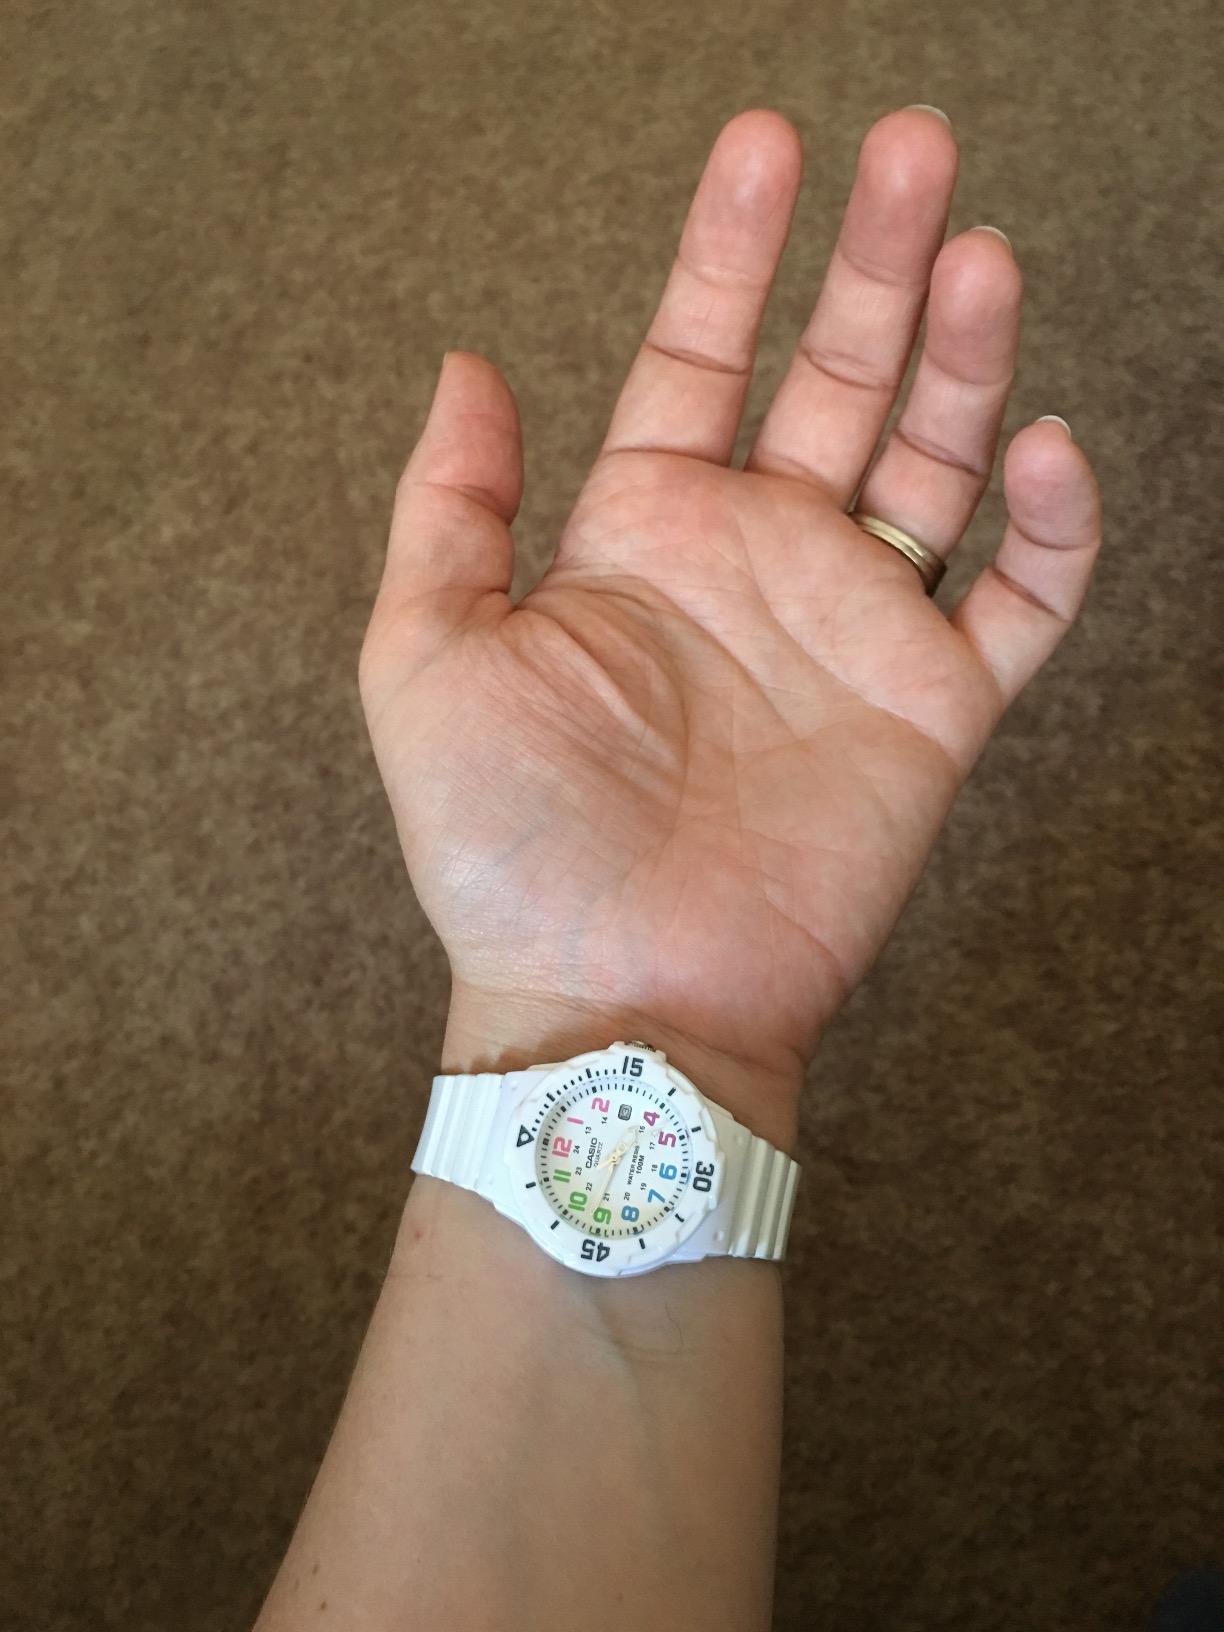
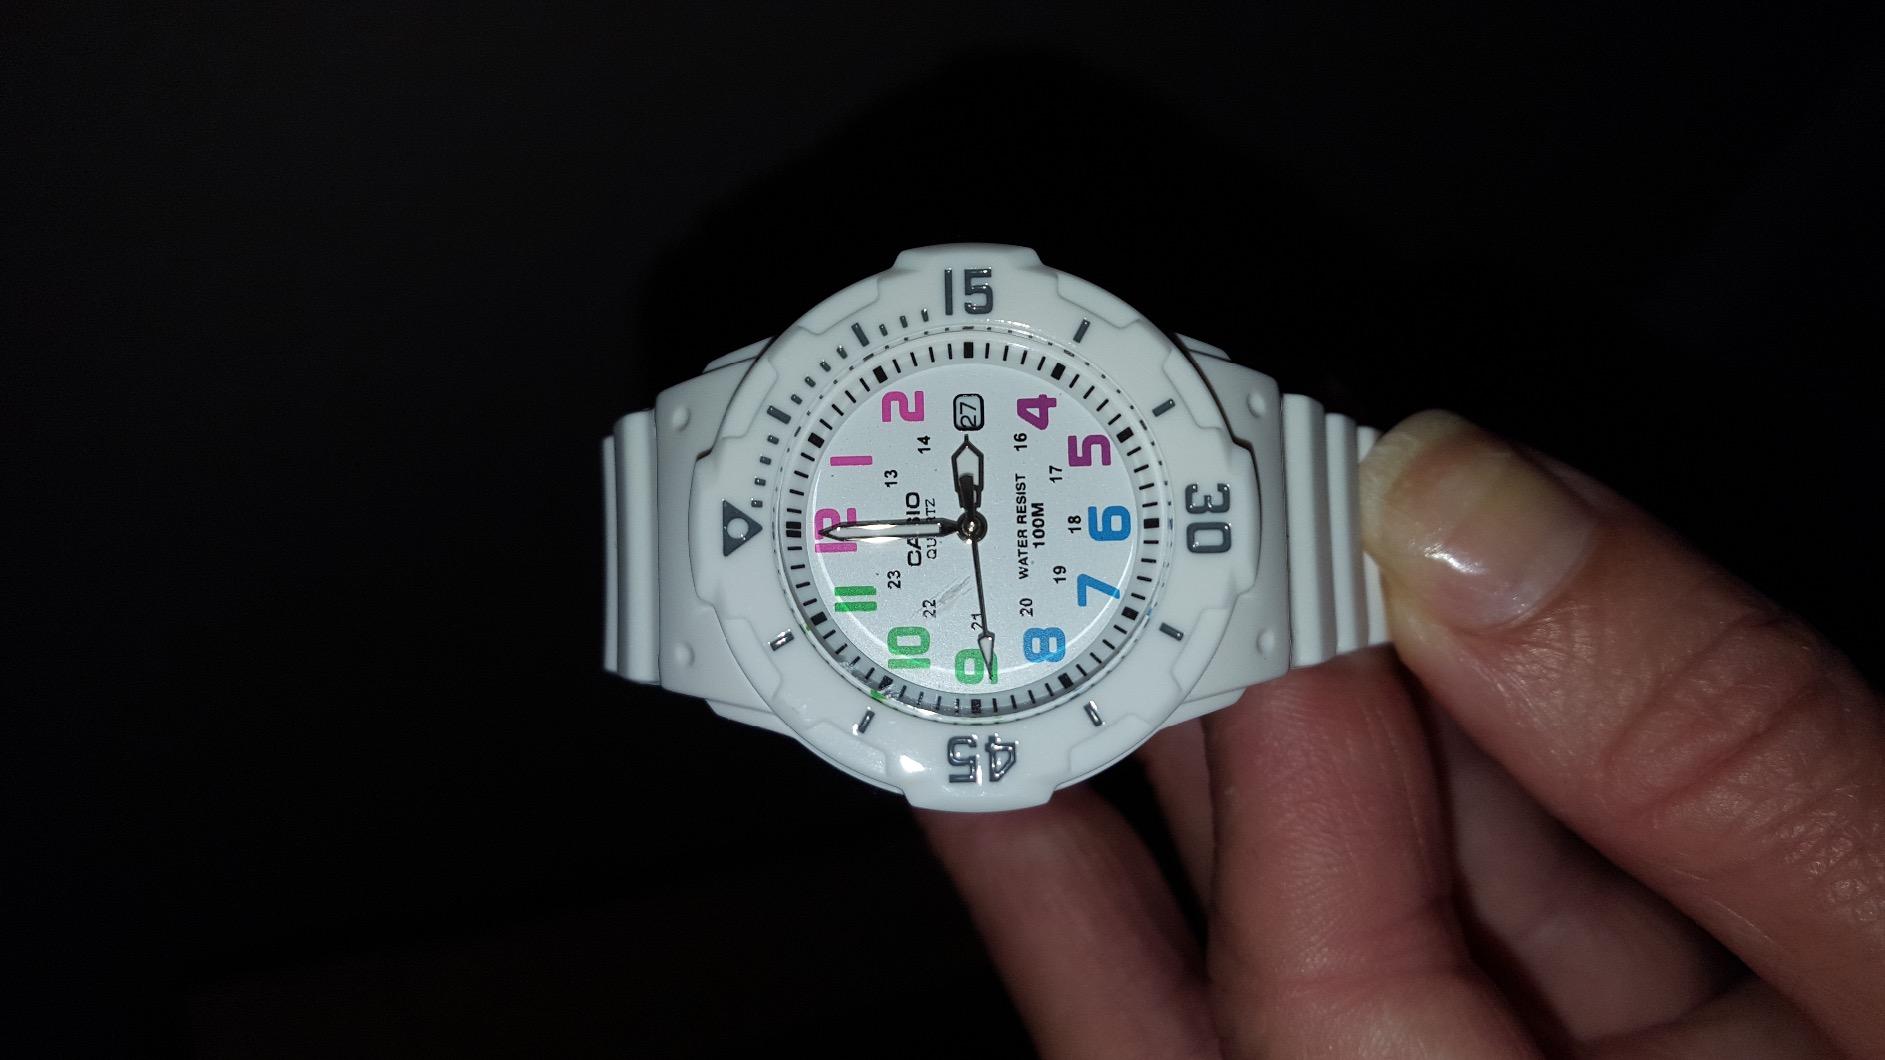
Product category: accessories_watch
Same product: yes